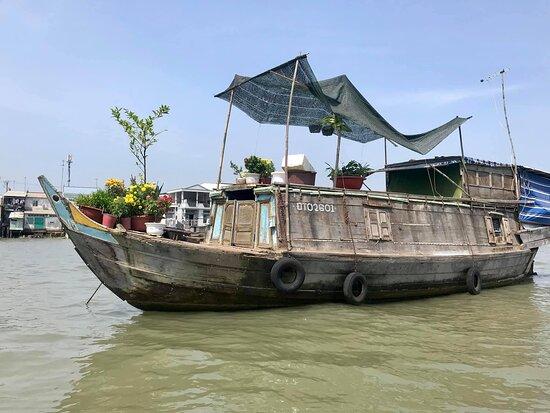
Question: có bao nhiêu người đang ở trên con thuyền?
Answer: không có ai đang ở trên con thuyền